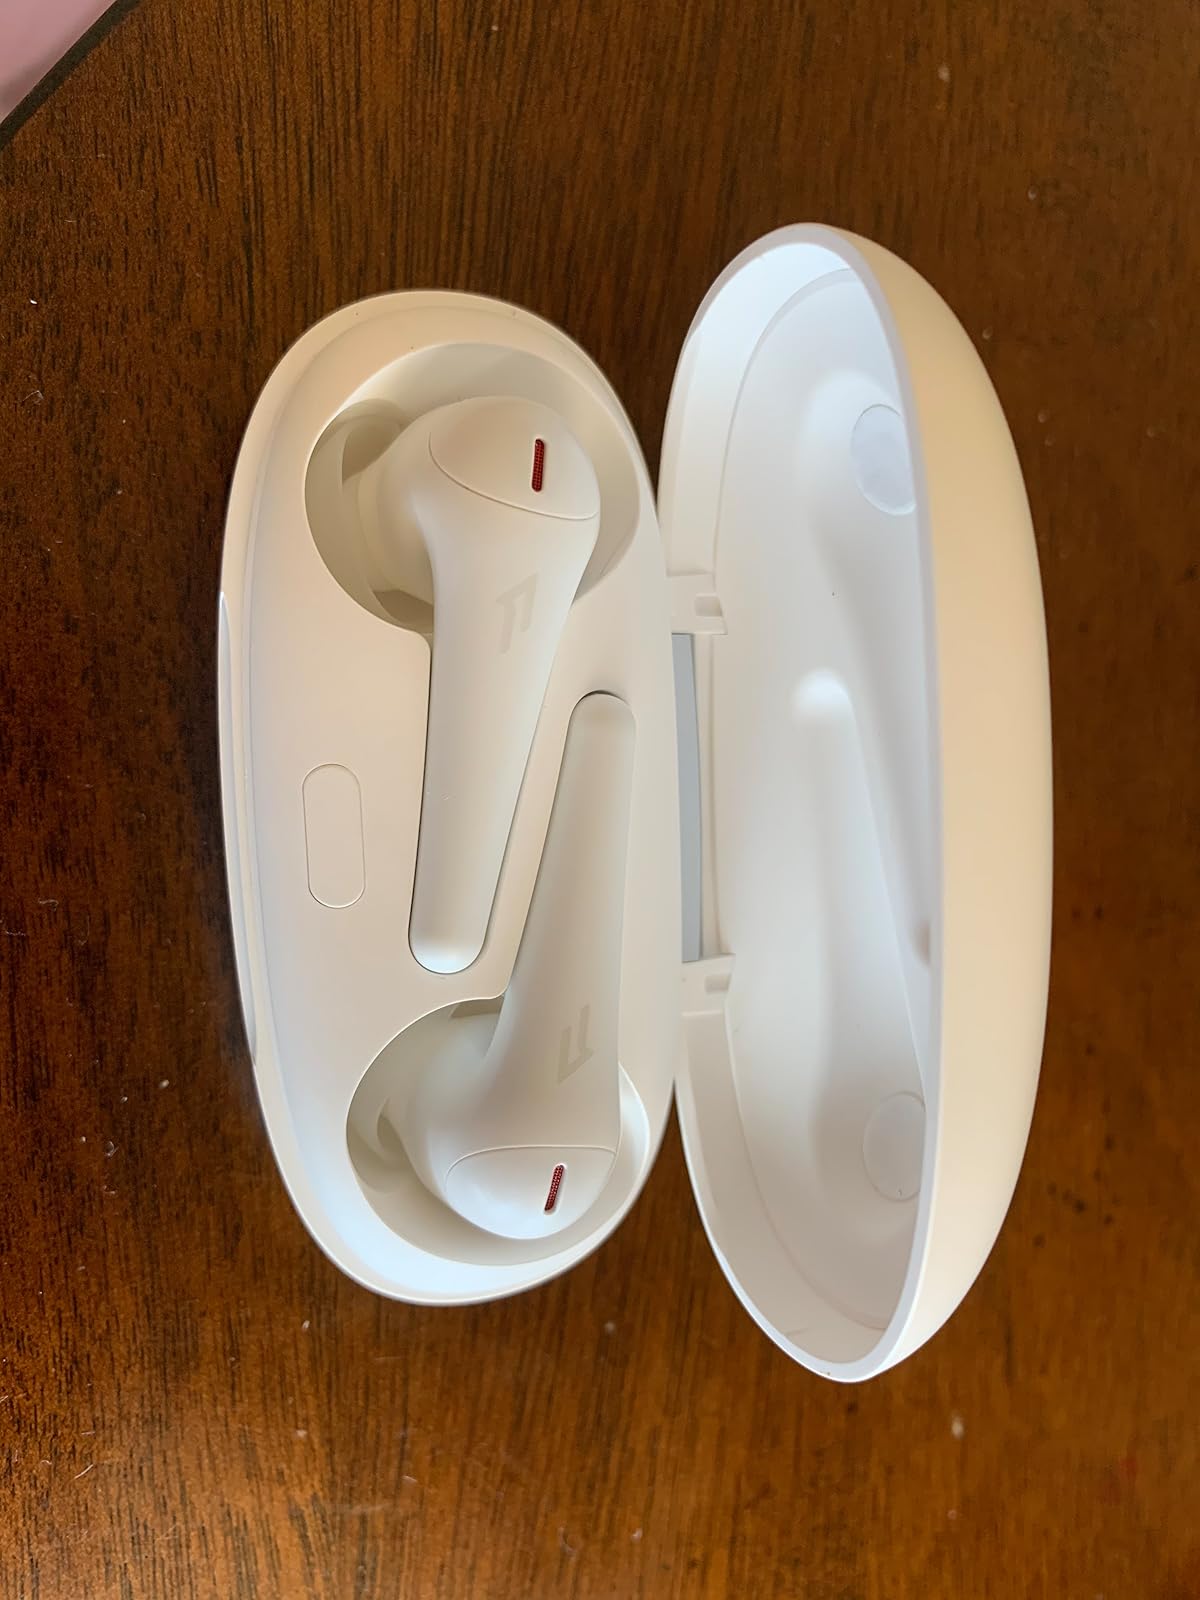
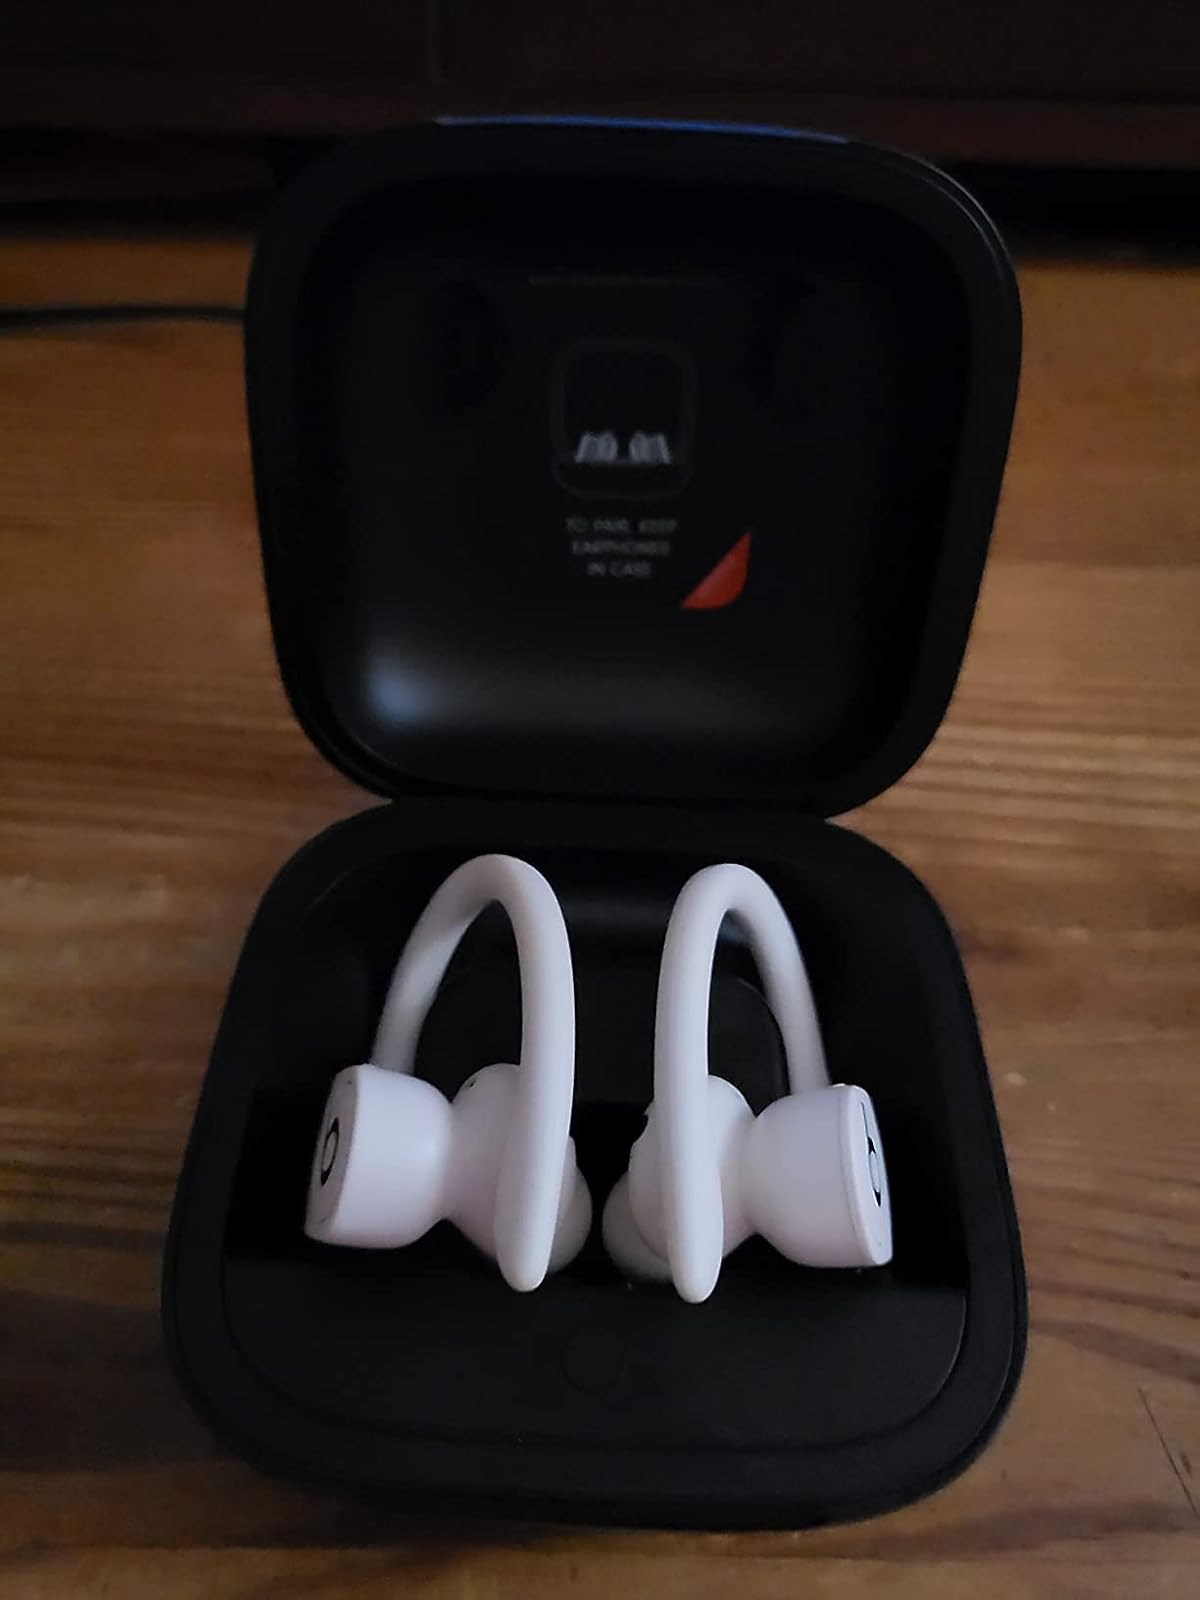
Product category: earbuds
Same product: no